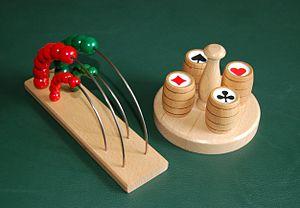
Le Schnapsen est un jeu de cartes, populaire en Autriche.